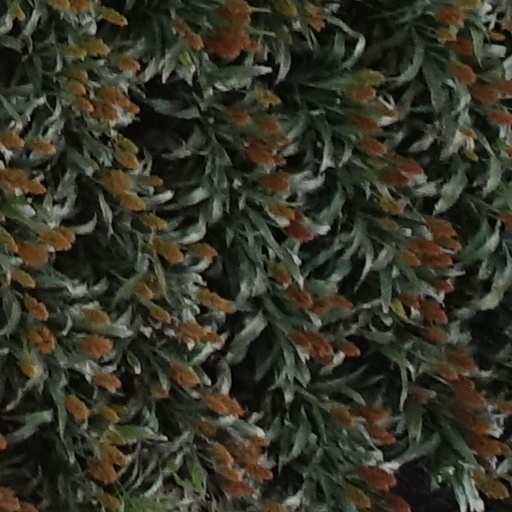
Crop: sorghum